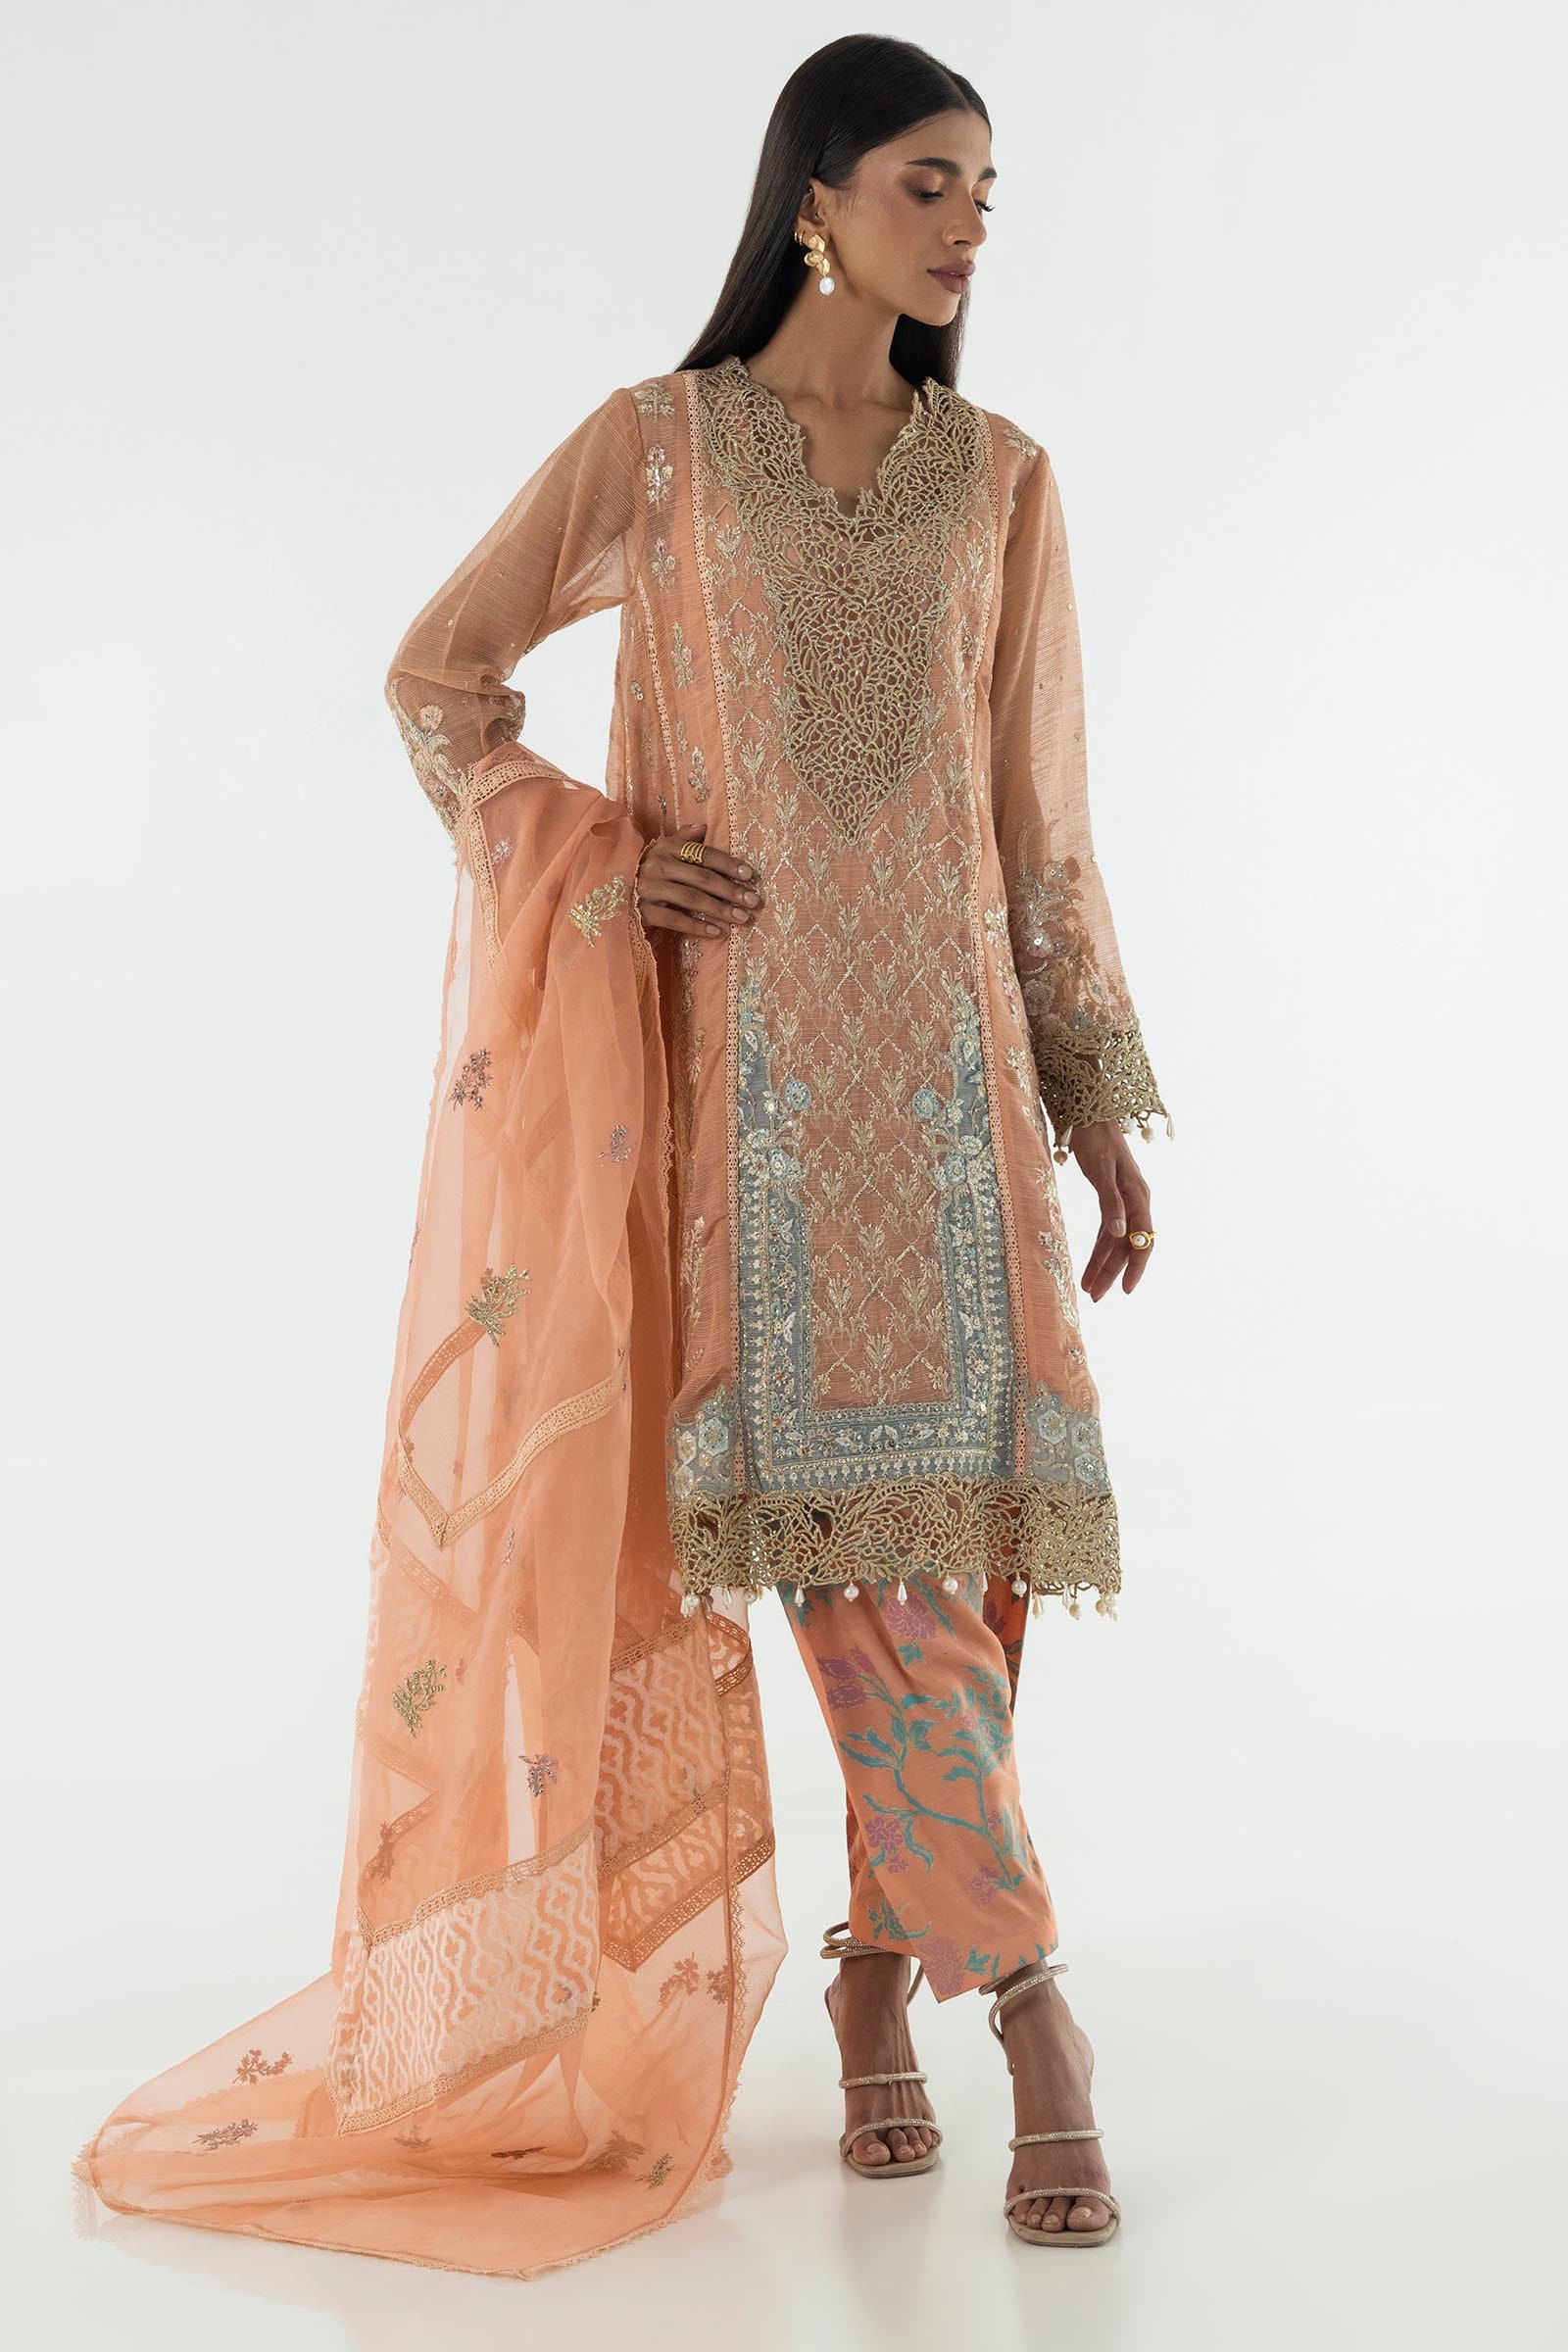
peach embroidered chiffon suit